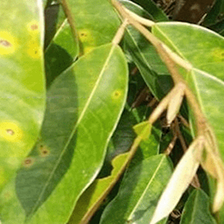
Label: canker_disease